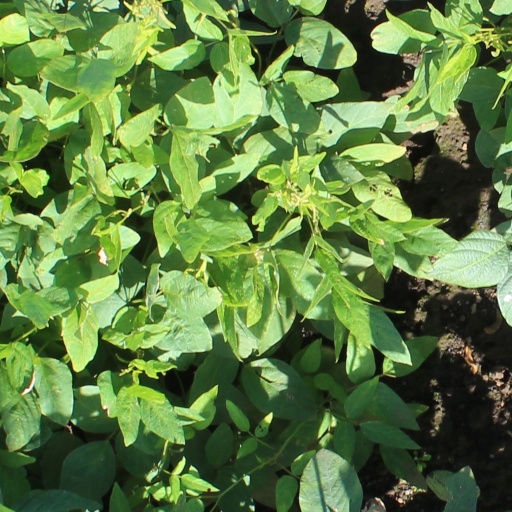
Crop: soybean